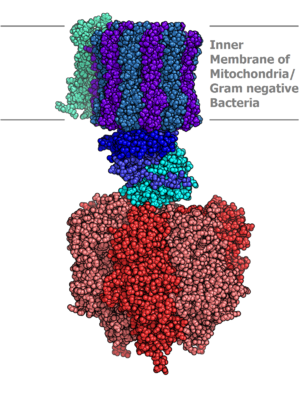
En biologie moléculaire, la phosphorylation oxydative est le processus permettant la phosphorylation de l'ADP en ATP grâce à l'énergie libérée par l'oxydation de donneurs d'électrons par la chaîne respiratoire. Ce processus est commun à presque tous les organismes aérobies malgré le fait que ces derniers se nourrissent d'une grande variété de nutriments différents qui sont oxydés à travers des voies métaboliques très diverses. Il permet aux cellules de régénérer leurs coenzymes réduites par les réactions du catabolisme telles que le cycle de Krebs et la β-oxydation des acides gras, et permet de récupérer sous forme d'ATP l'énergie libérée par la respiration cellulaire. Son rendement énergétique est sensiblement meilleur que celui de la glycolyse ou de la fermentation anaérobie.
L'ATP synthase est un complexe protéique enzymatique qui se trouve dans les crêtes mitochondriales, la membrane des thylakoïdes, et la membrane plasmique des bactéries et des archées. Le rôle de cette protéine membranaire est de synthétiser l'adénosine triphosphate à partir du gradient électrochimique de protons entretenu par la chaîne respiratoire et d'adénosine diphosphate, ainsi que de phosphate inorganique, selon la réaction suivante :